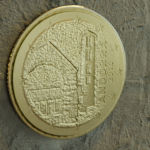
Coin value: 50cents
Country: ad
Edition: standard